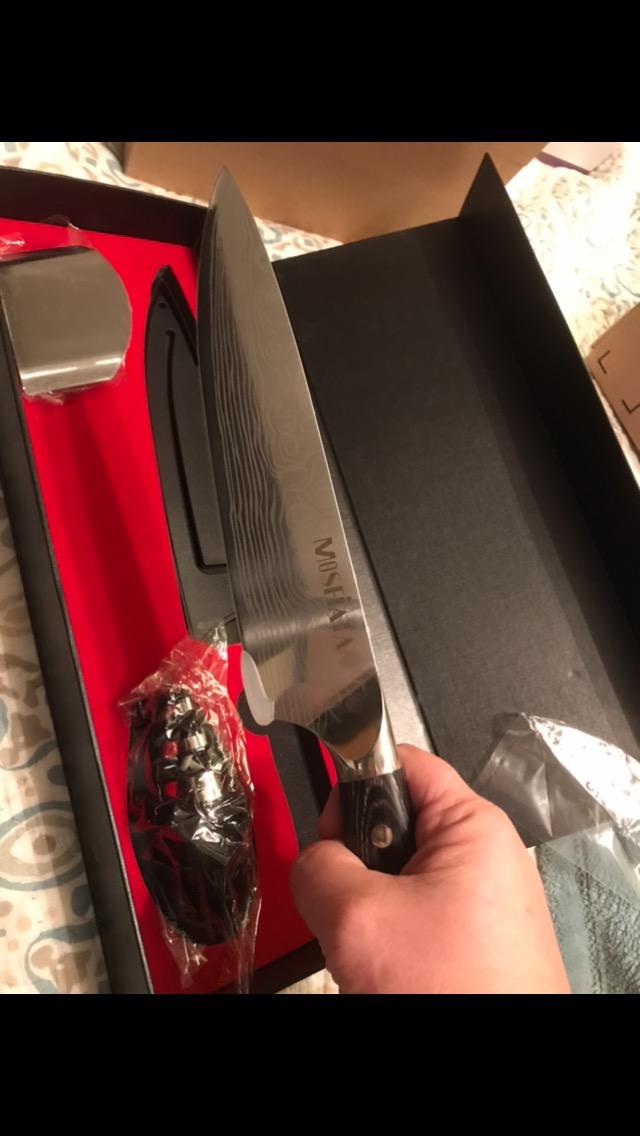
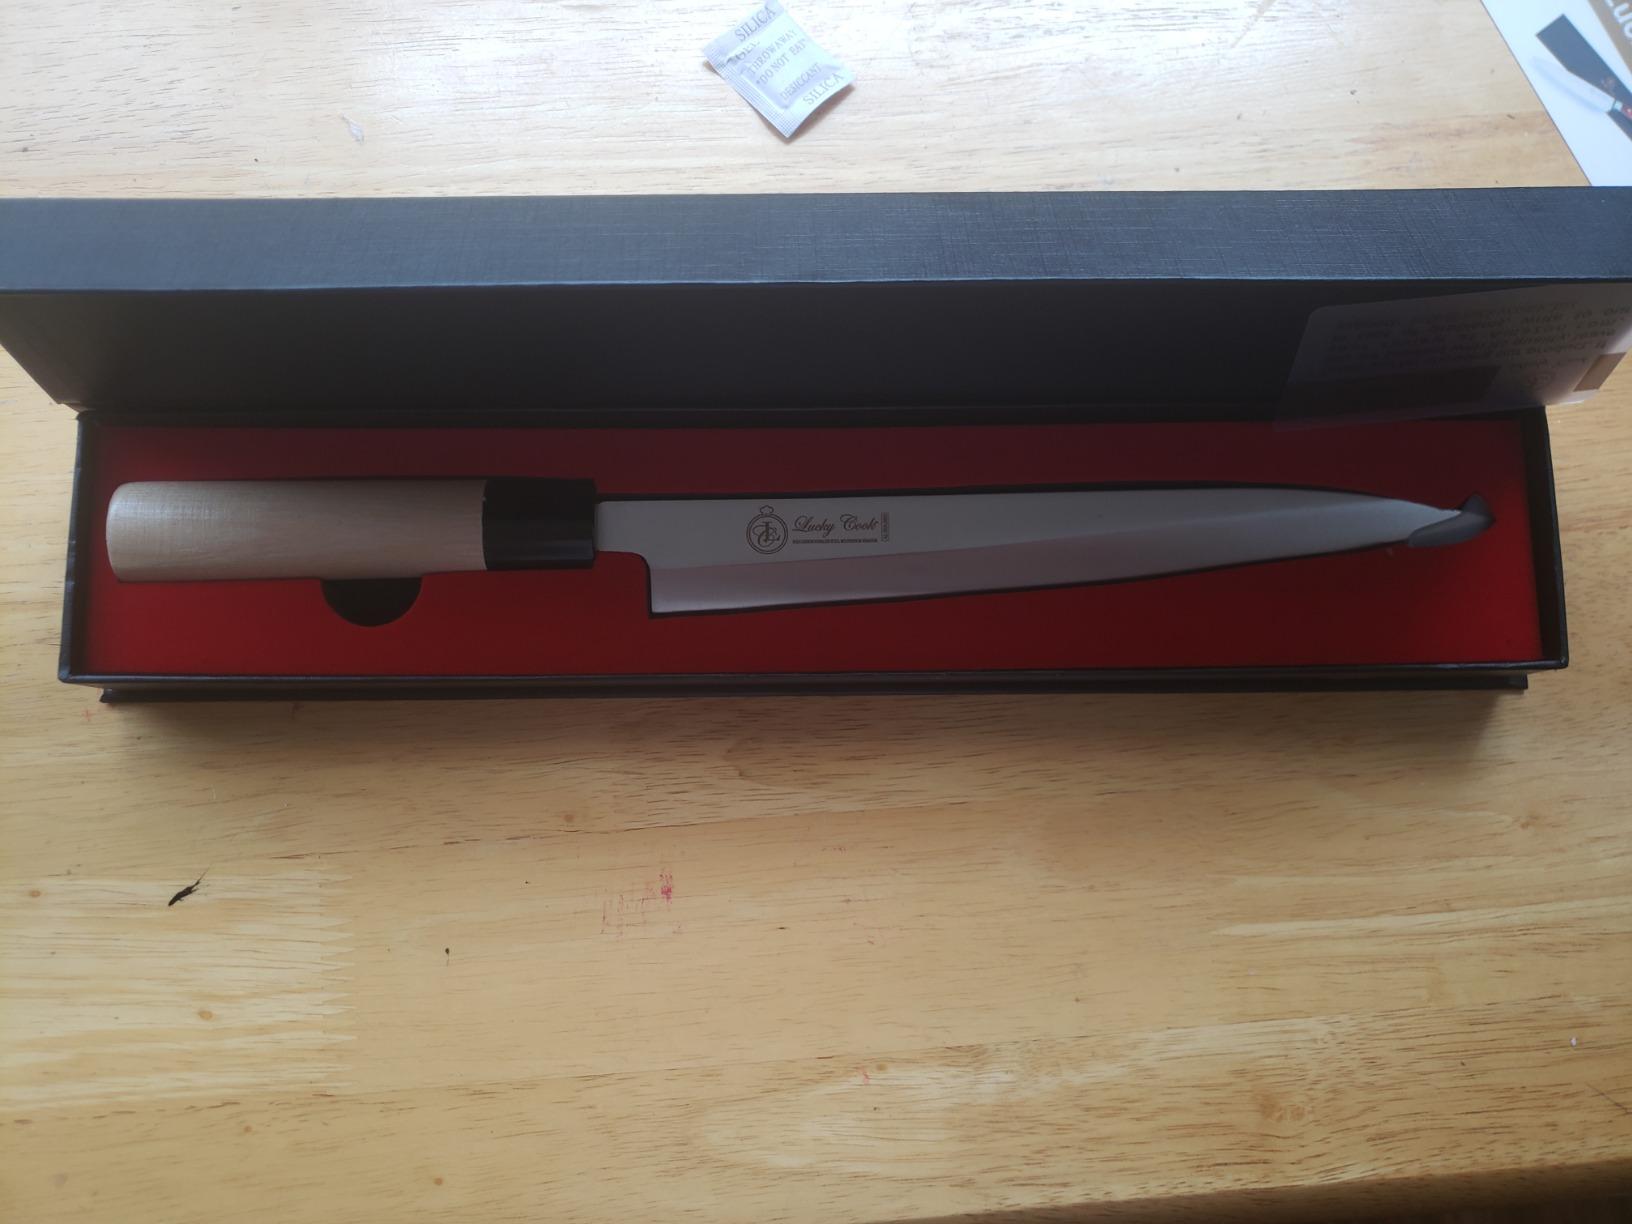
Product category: items_knife
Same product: no